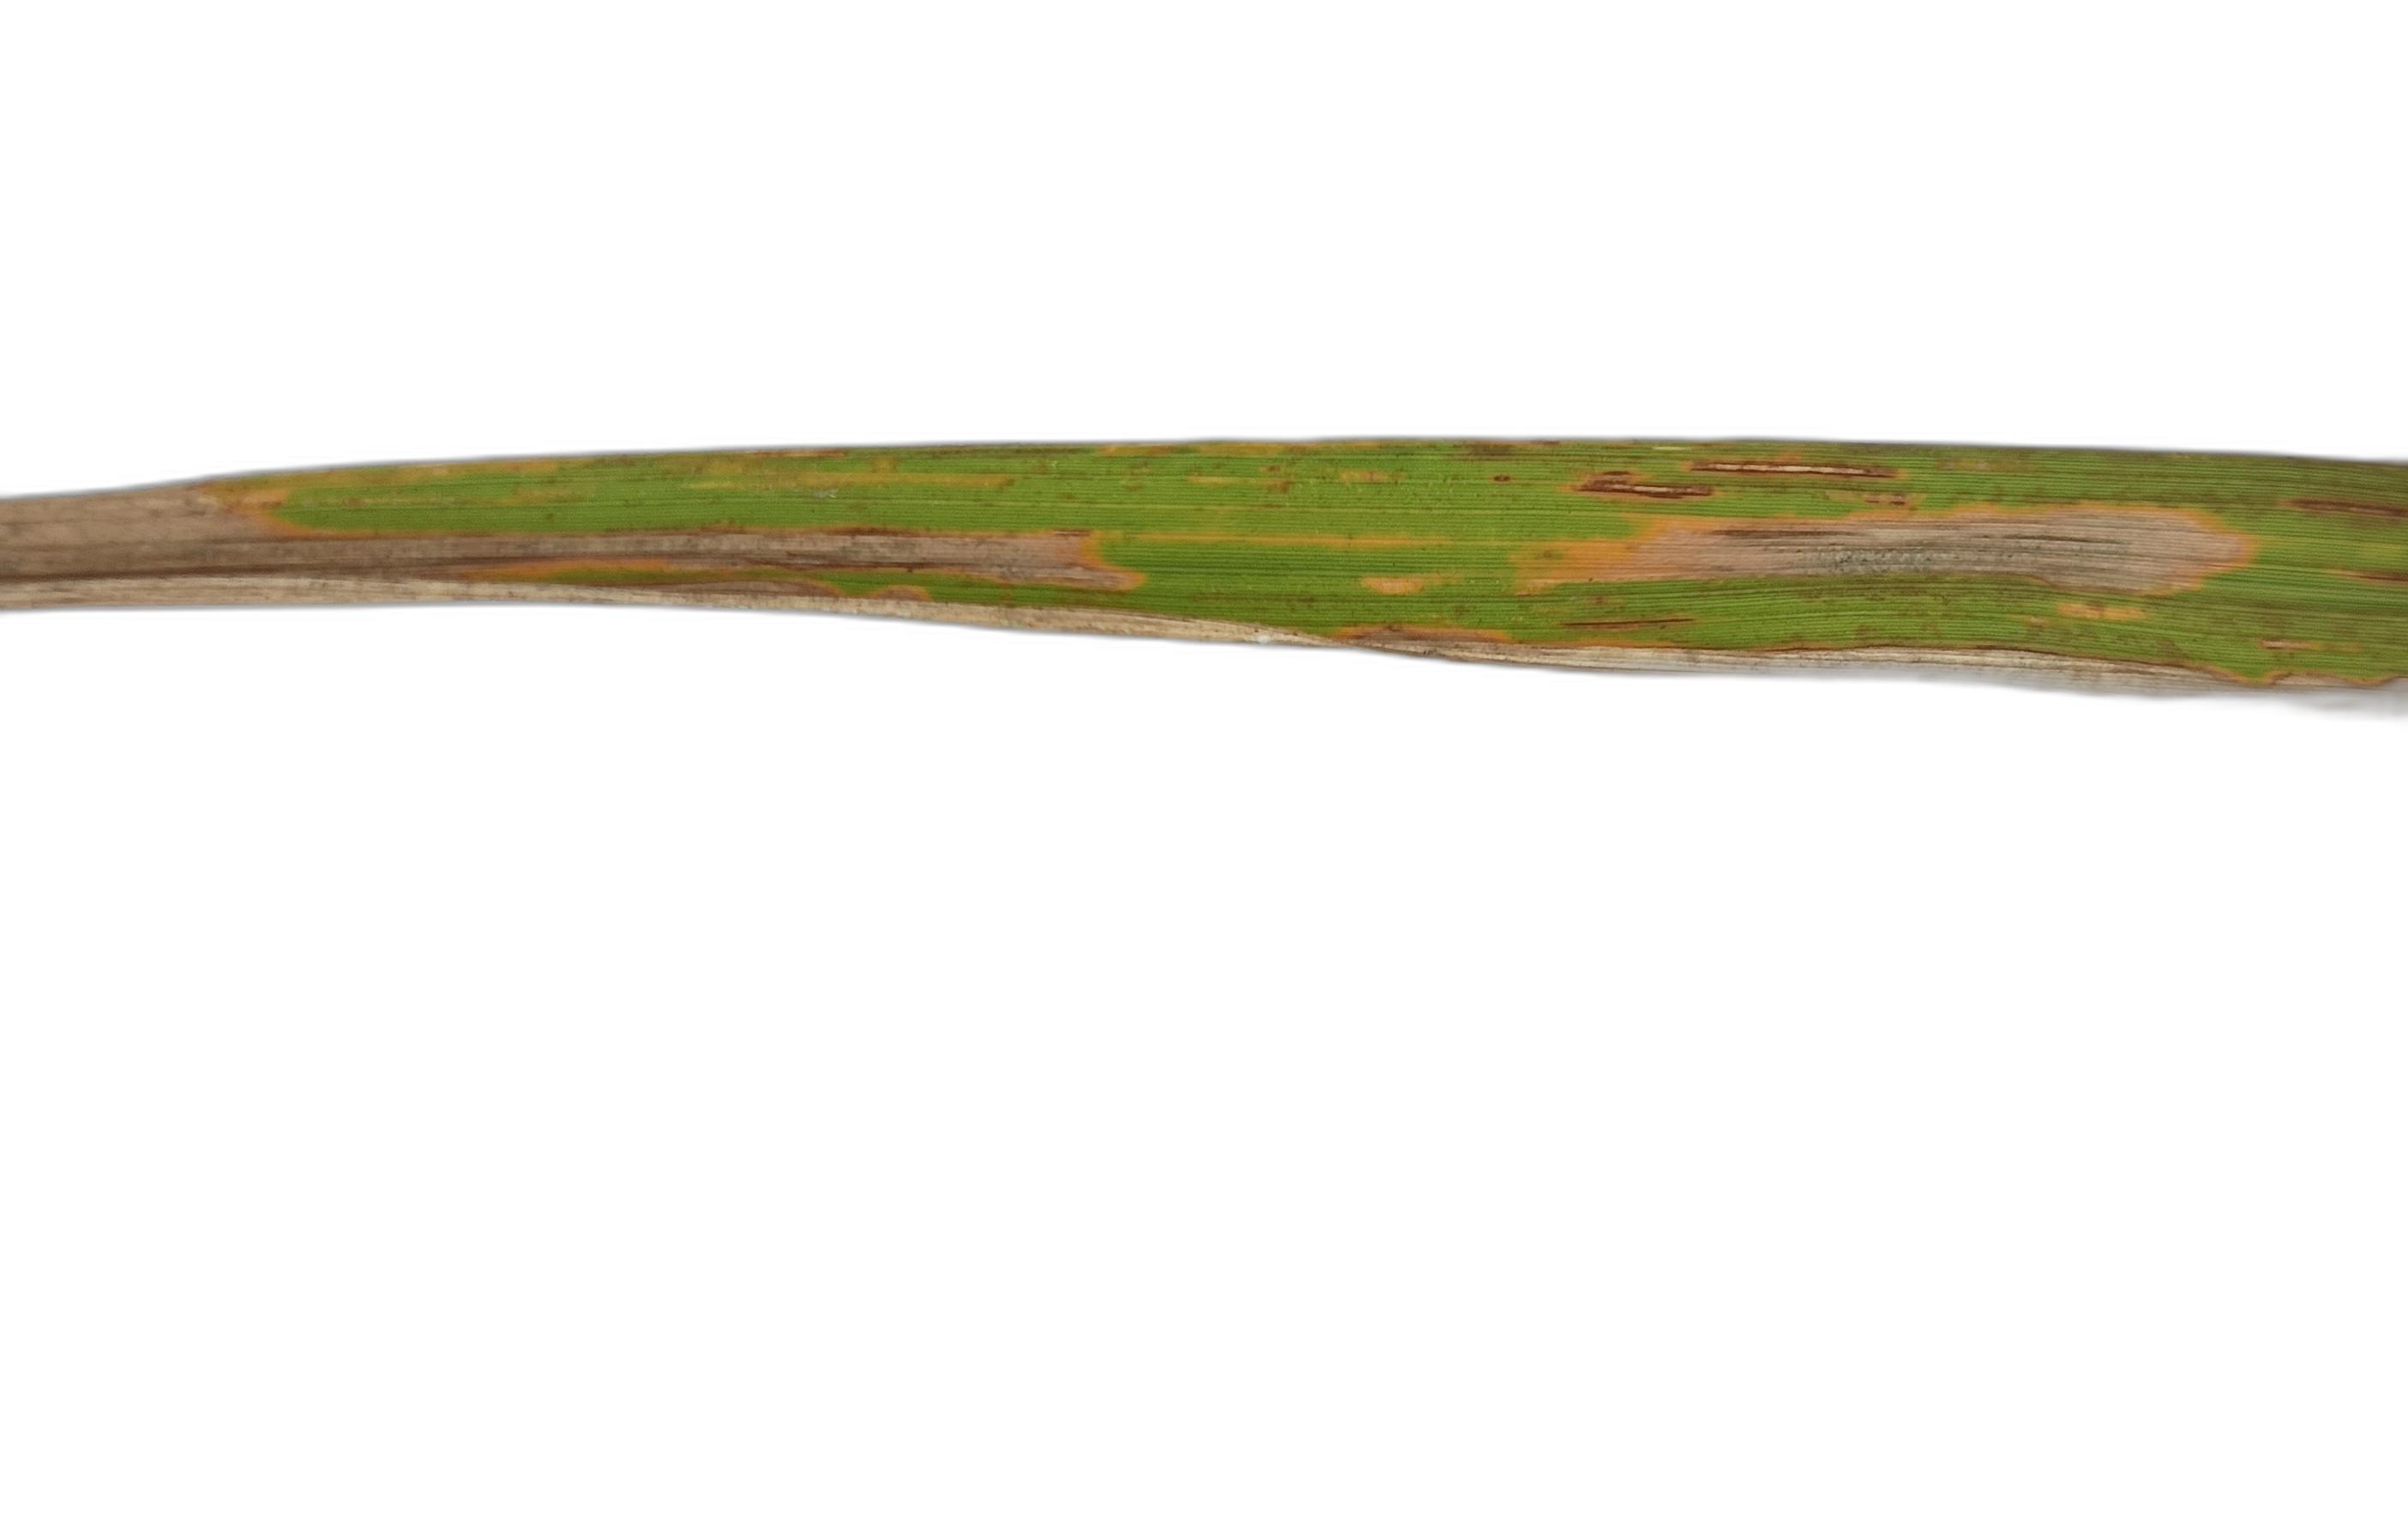
Label: Leaf Scald